South African Class 18E, Series 1

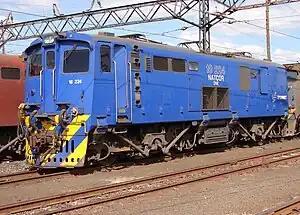
No. 18-224, Ladysmith, KwaZulu-Natal, 5 August 2007

The Spoornet Class 18E, Series 1 of 2000 is a South African electric locomotive.